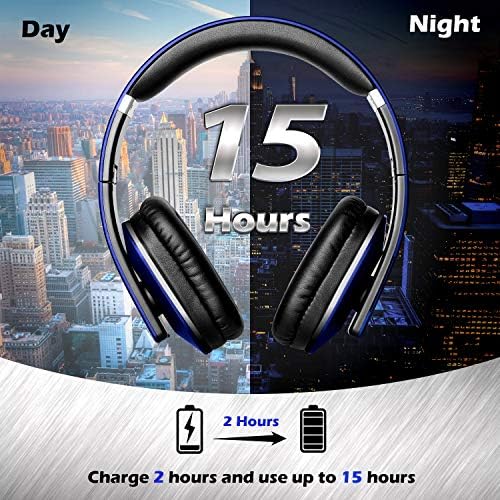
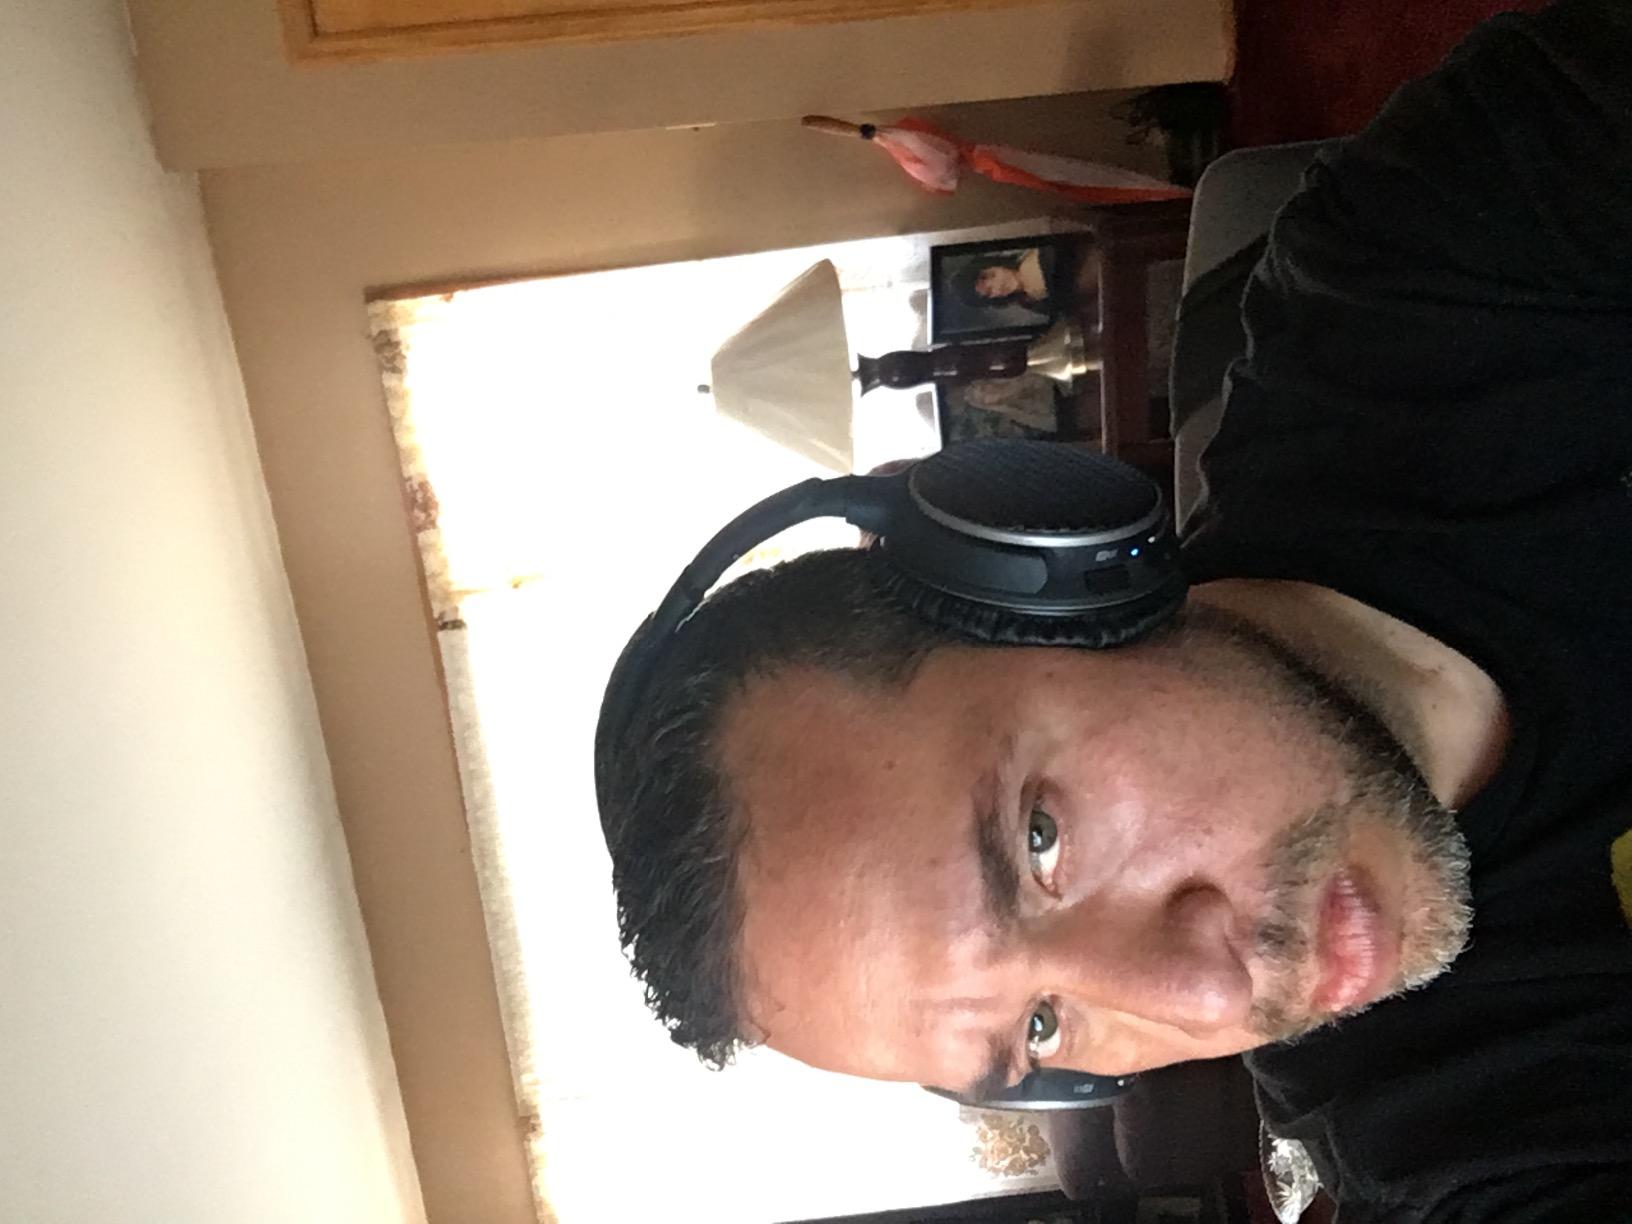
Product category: headphones
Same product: no